Guglielmo Pecori Giraldi

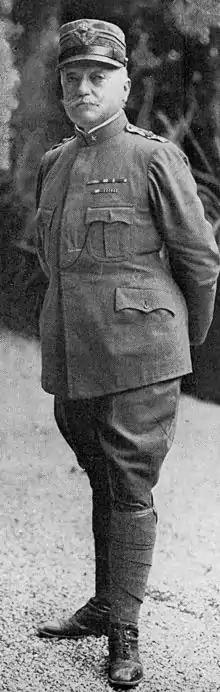

Marshal Guglielmo Pecori Giraldi, OSSA, OSML, OMS, OCI (18 May 1856 – 15 January 1941) was an Italian noble, general and politician, mostly known for commanding the Italian 1st Army during World War I.